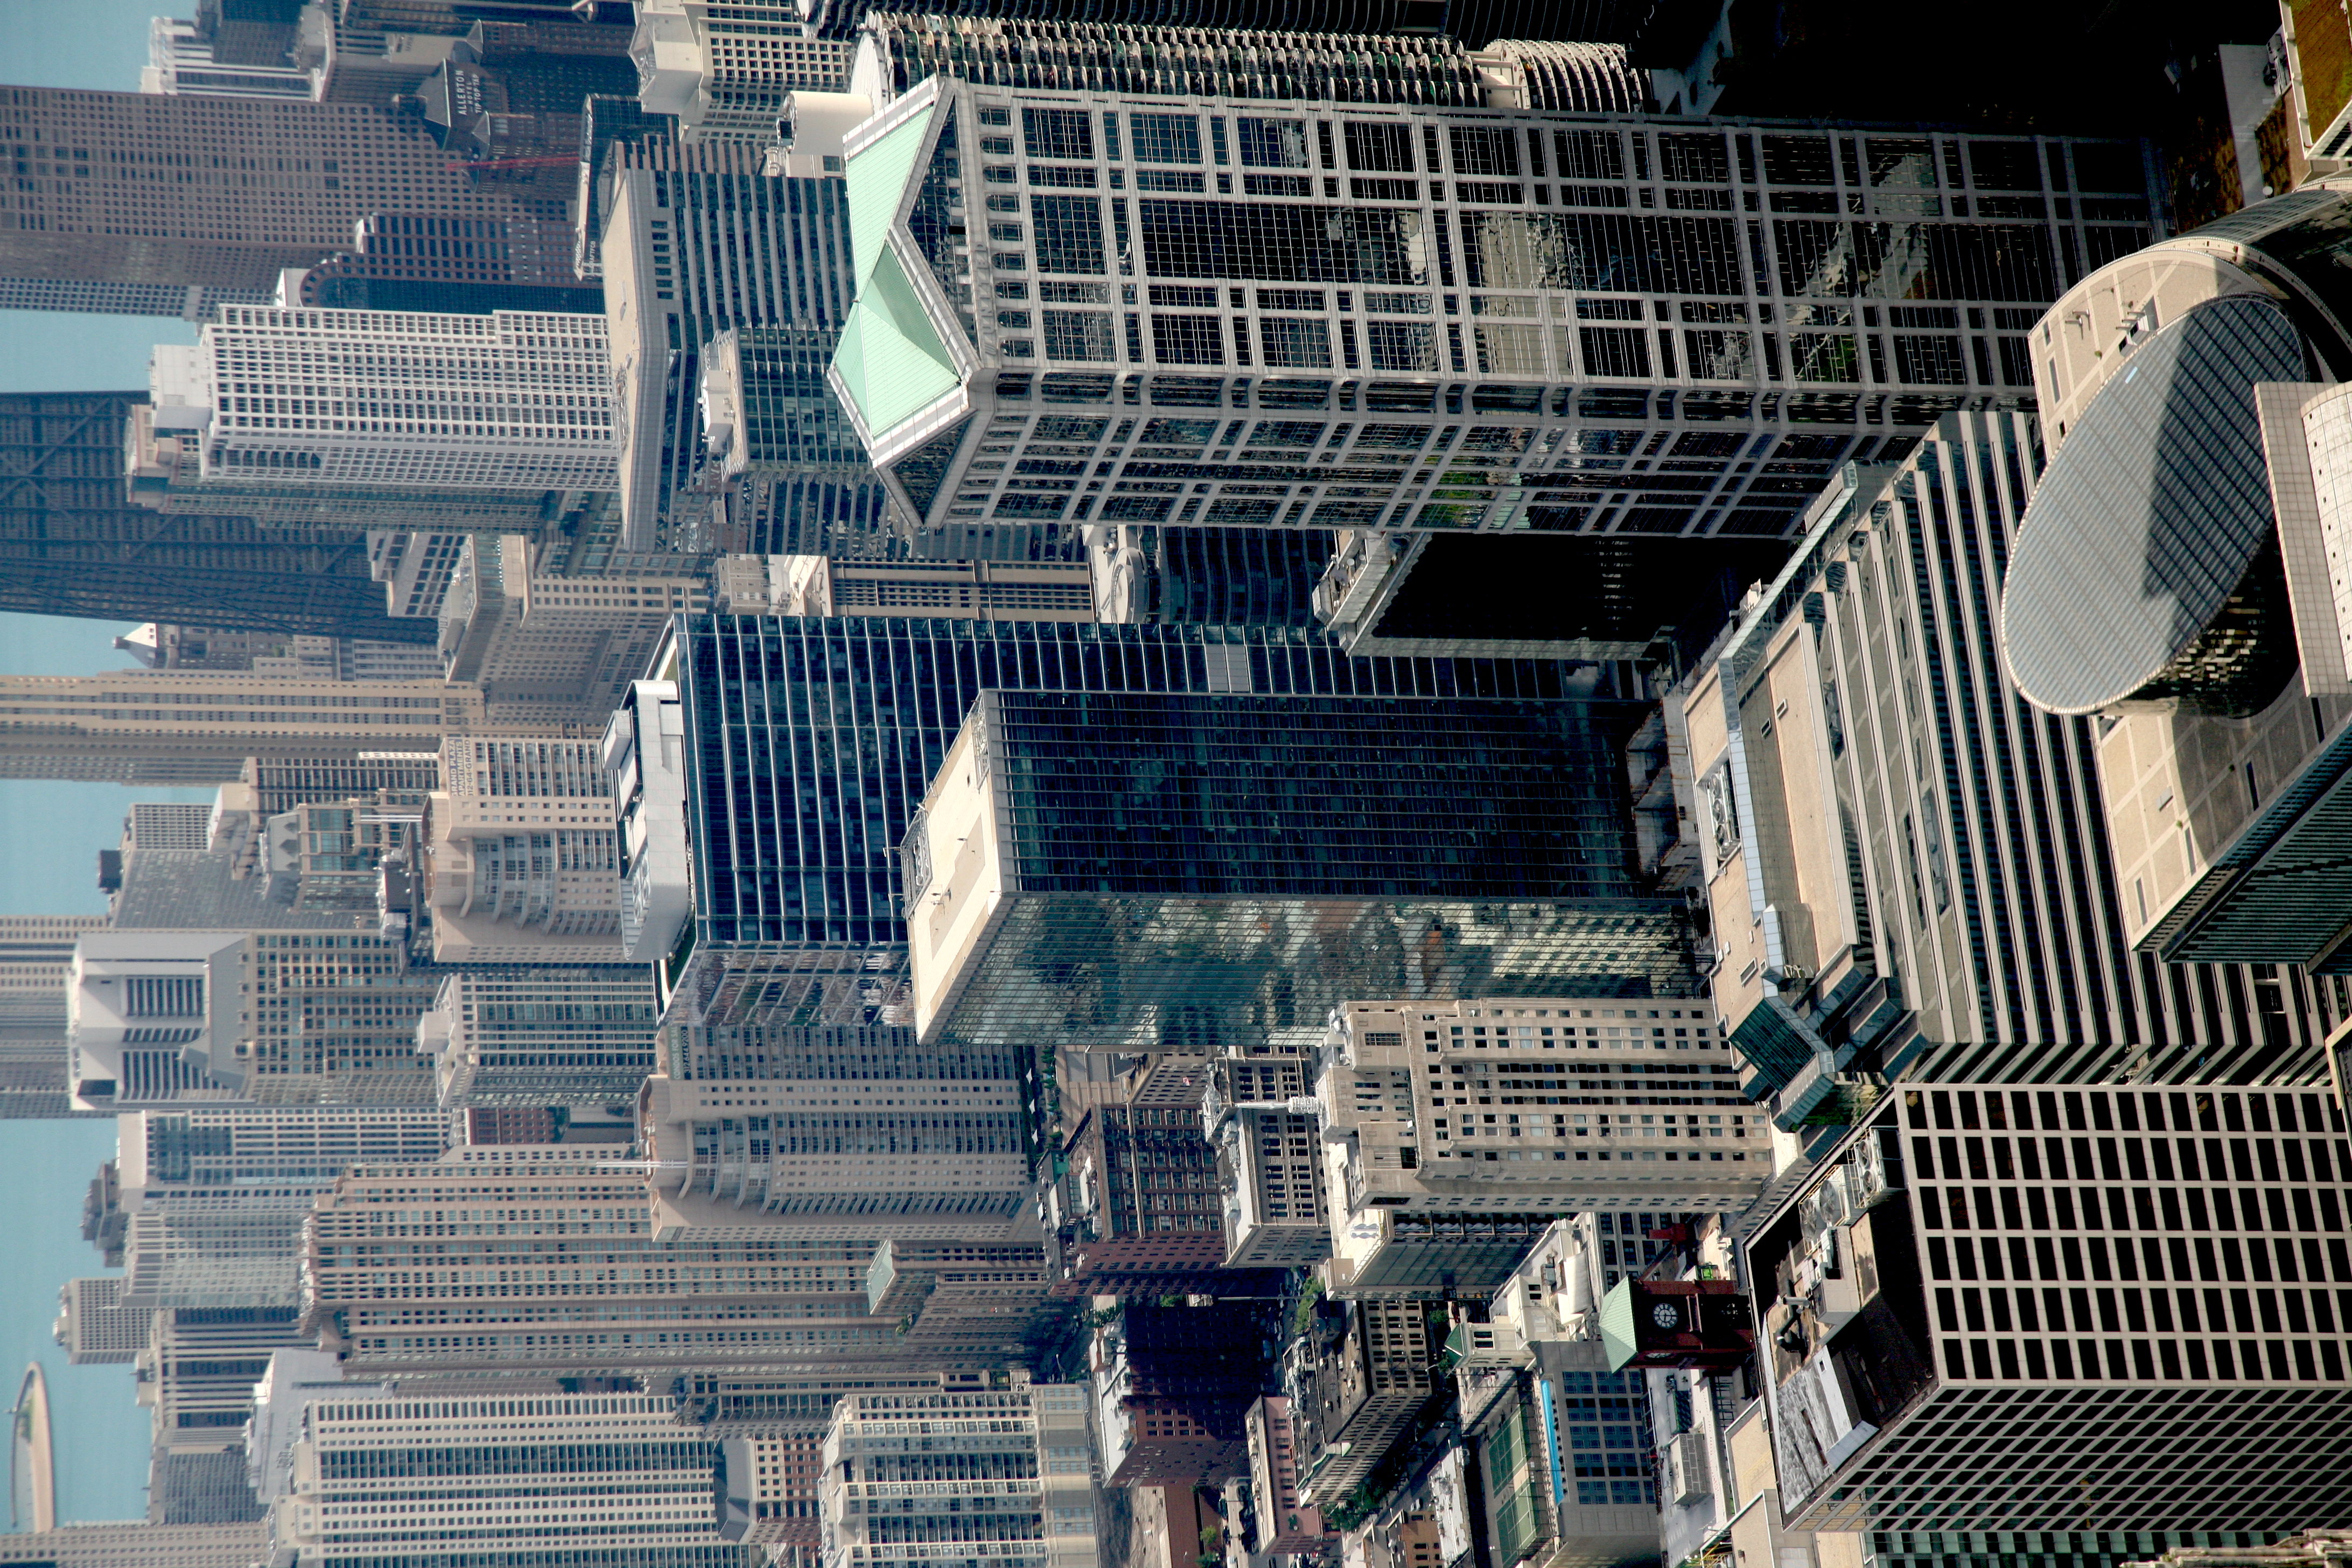
architecture, skyline, street, building, city, skyscraper, cityscape, downtown, tower, landmark, chicago, tower block, buildings, overview, 5d, loop, metropolis, condominium, neighbourhood, willistower, theloop, searstower, iconicchicago, urban area, residential area, geographical feature, human settlement, metropolitan area